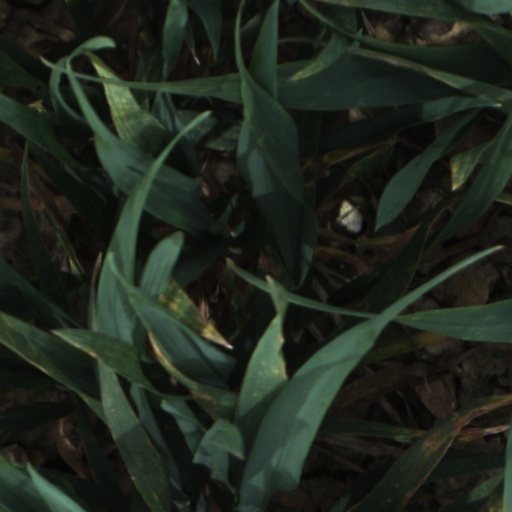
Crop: wheat